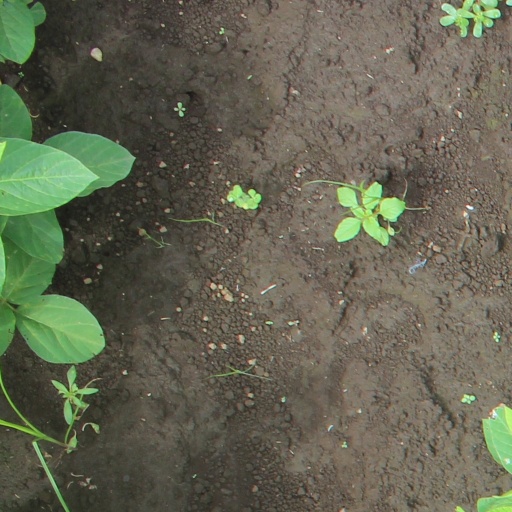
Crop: soybean